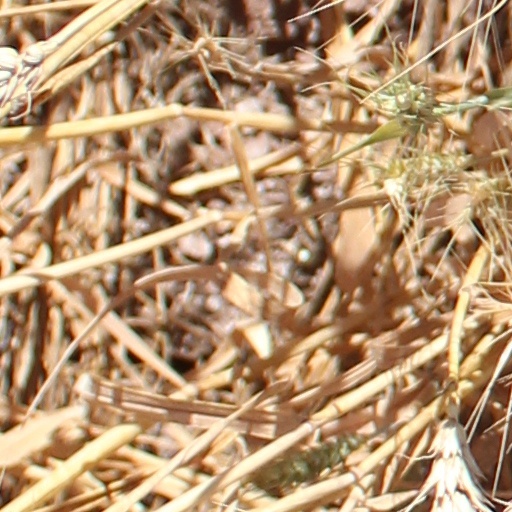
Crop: wheat